Hirabayashi v. United States (1987)

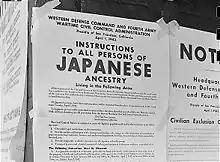
Japanese American Exclusion Order

Under the authority delegated to him, General DeWitt issued a series of Public Proclamations and Civilian Exclusion Orders. On March 24, 1942, DeWitt issued Public Proclamation No. 3, establishing a curfew in established military zones, which required "all persons of Japanese ancestry... to remain within their place of residence between 8p.m. and 6a.m." On May 10, 1942, DeWitt issued Civilian Exclusion Order No. 57, which established a military zone in the area surrounding the University of Washington (where Hirabayashi both attended school and resided) and required all persons of Japanese ancestry to report within two days to a designated civilian control station as a prerequisite to exclusion from the area and assignment to an internment camp.